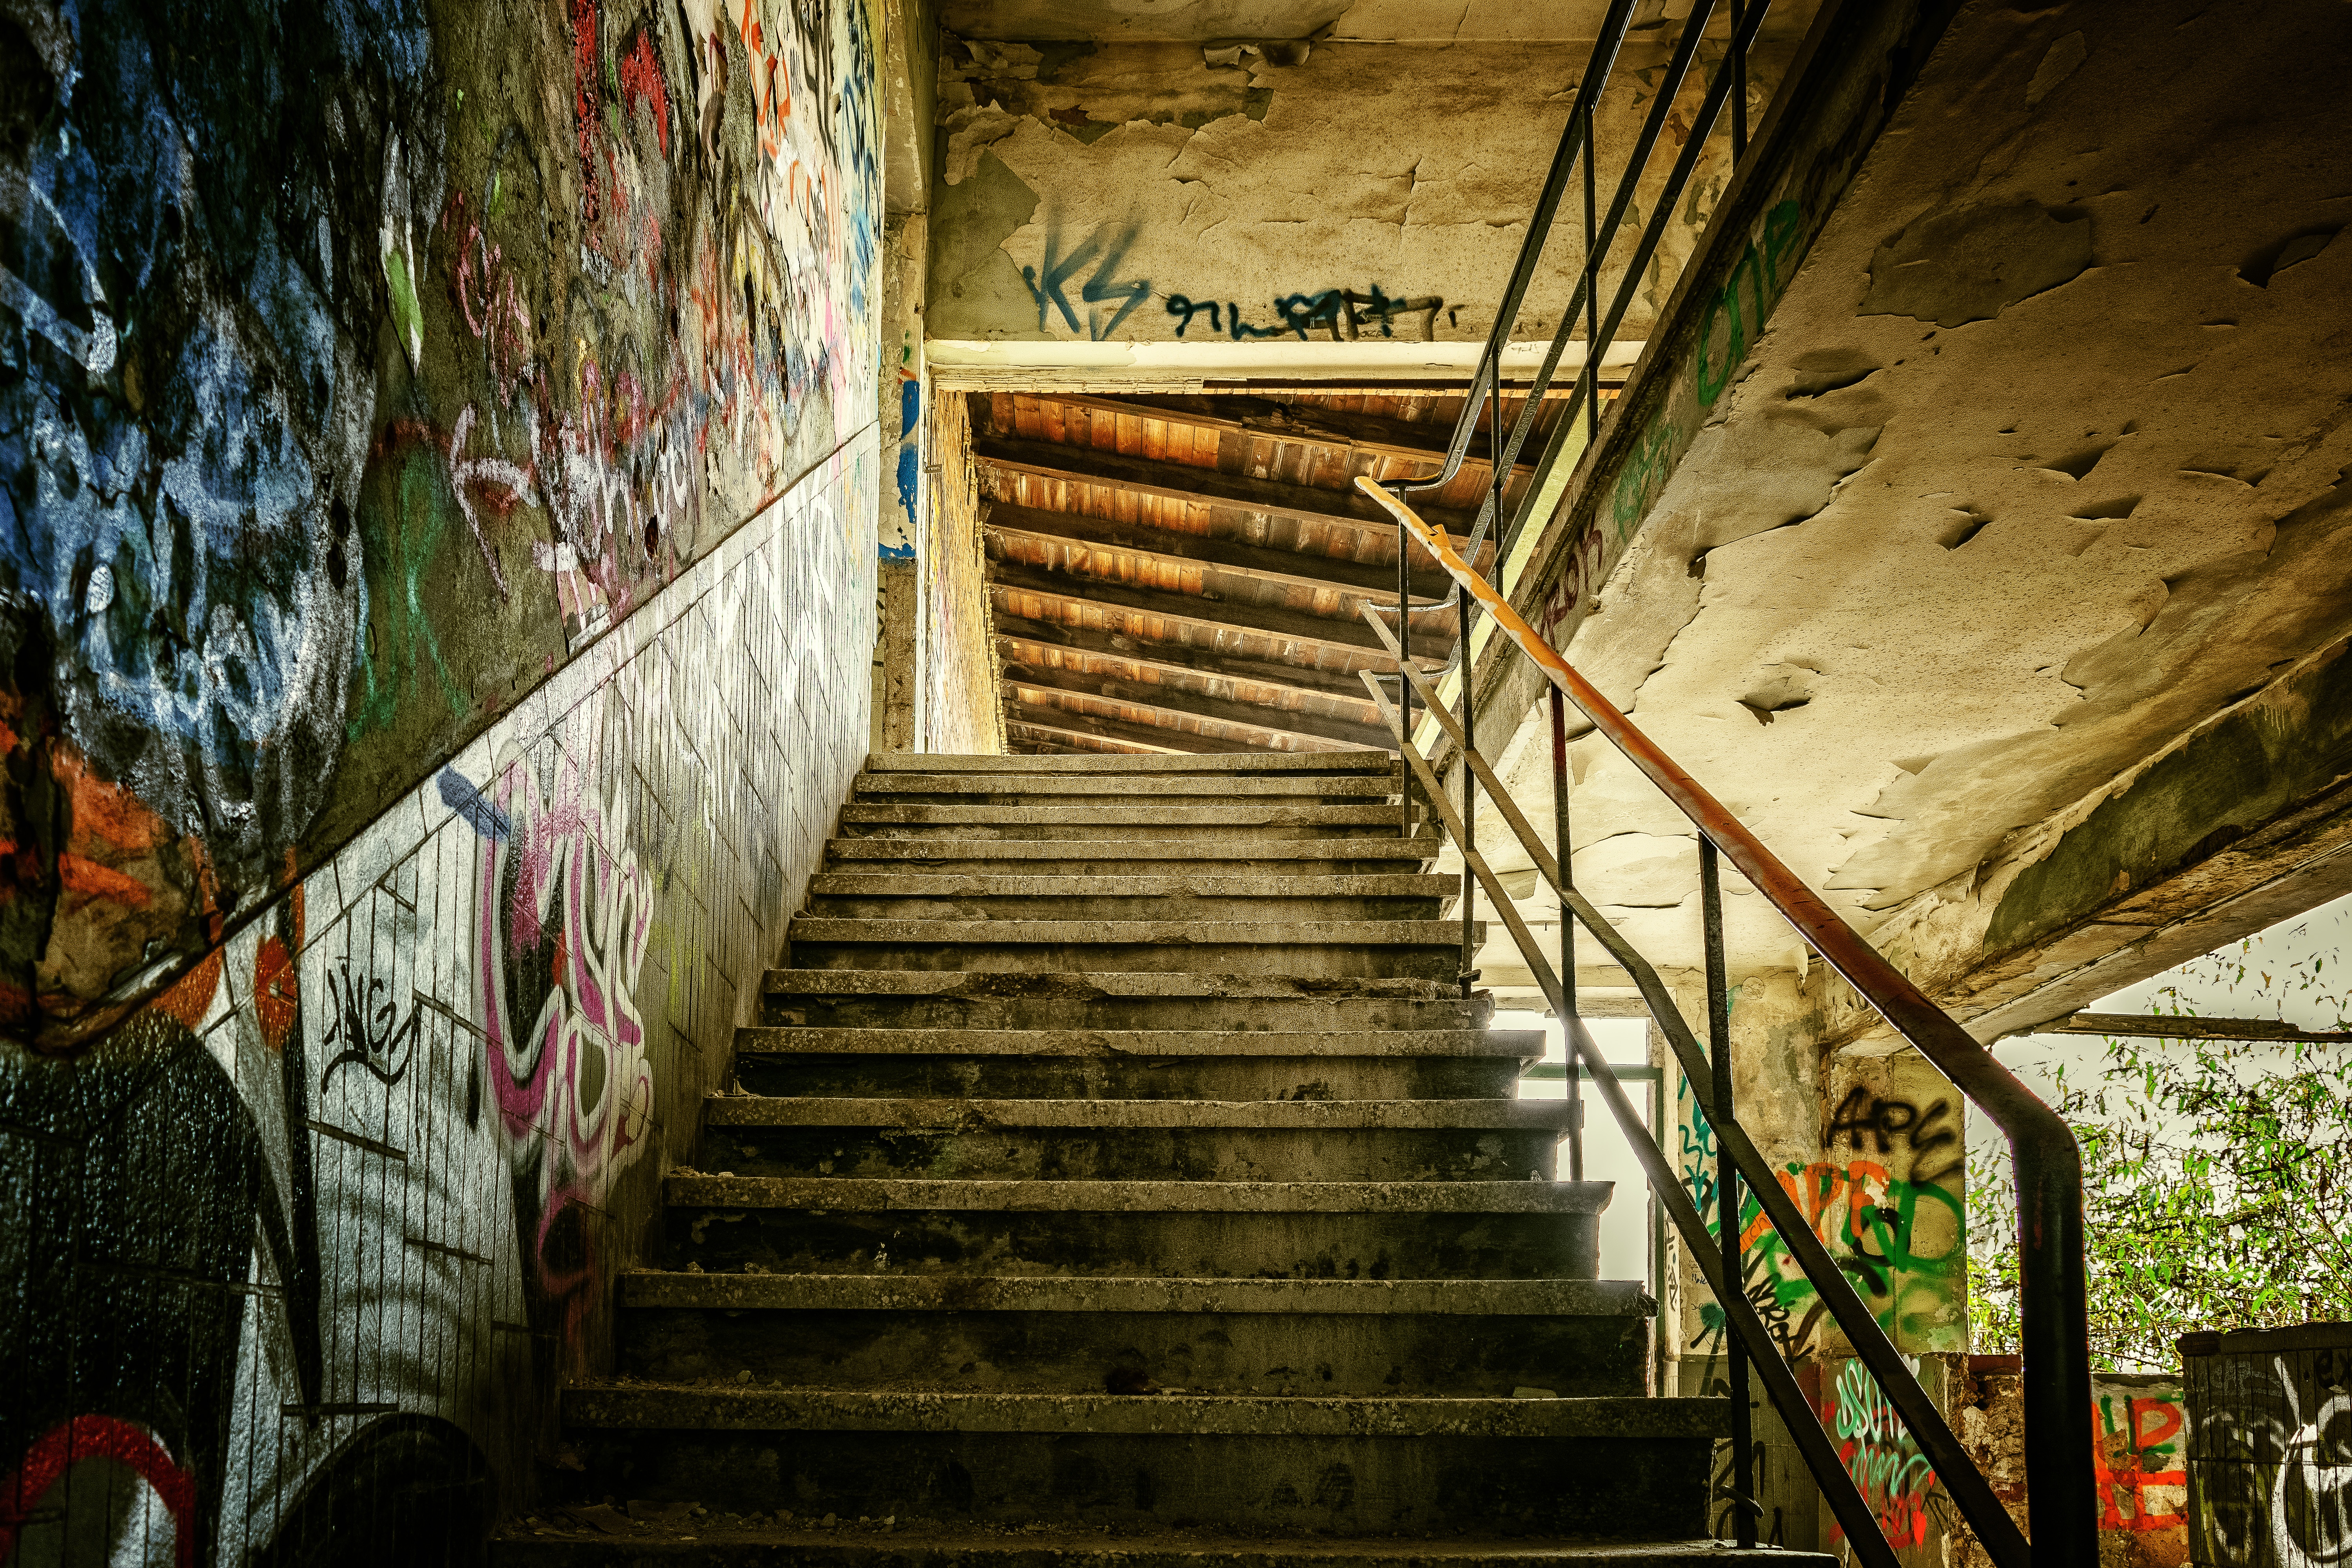
architecture, wood, building, staircase, tunnel, railing, dirty, decay, graffiti, temple, stairs, destruction, leave, emergence, lost places, pforphoto, break up, ailing, gradually, run down, urban area